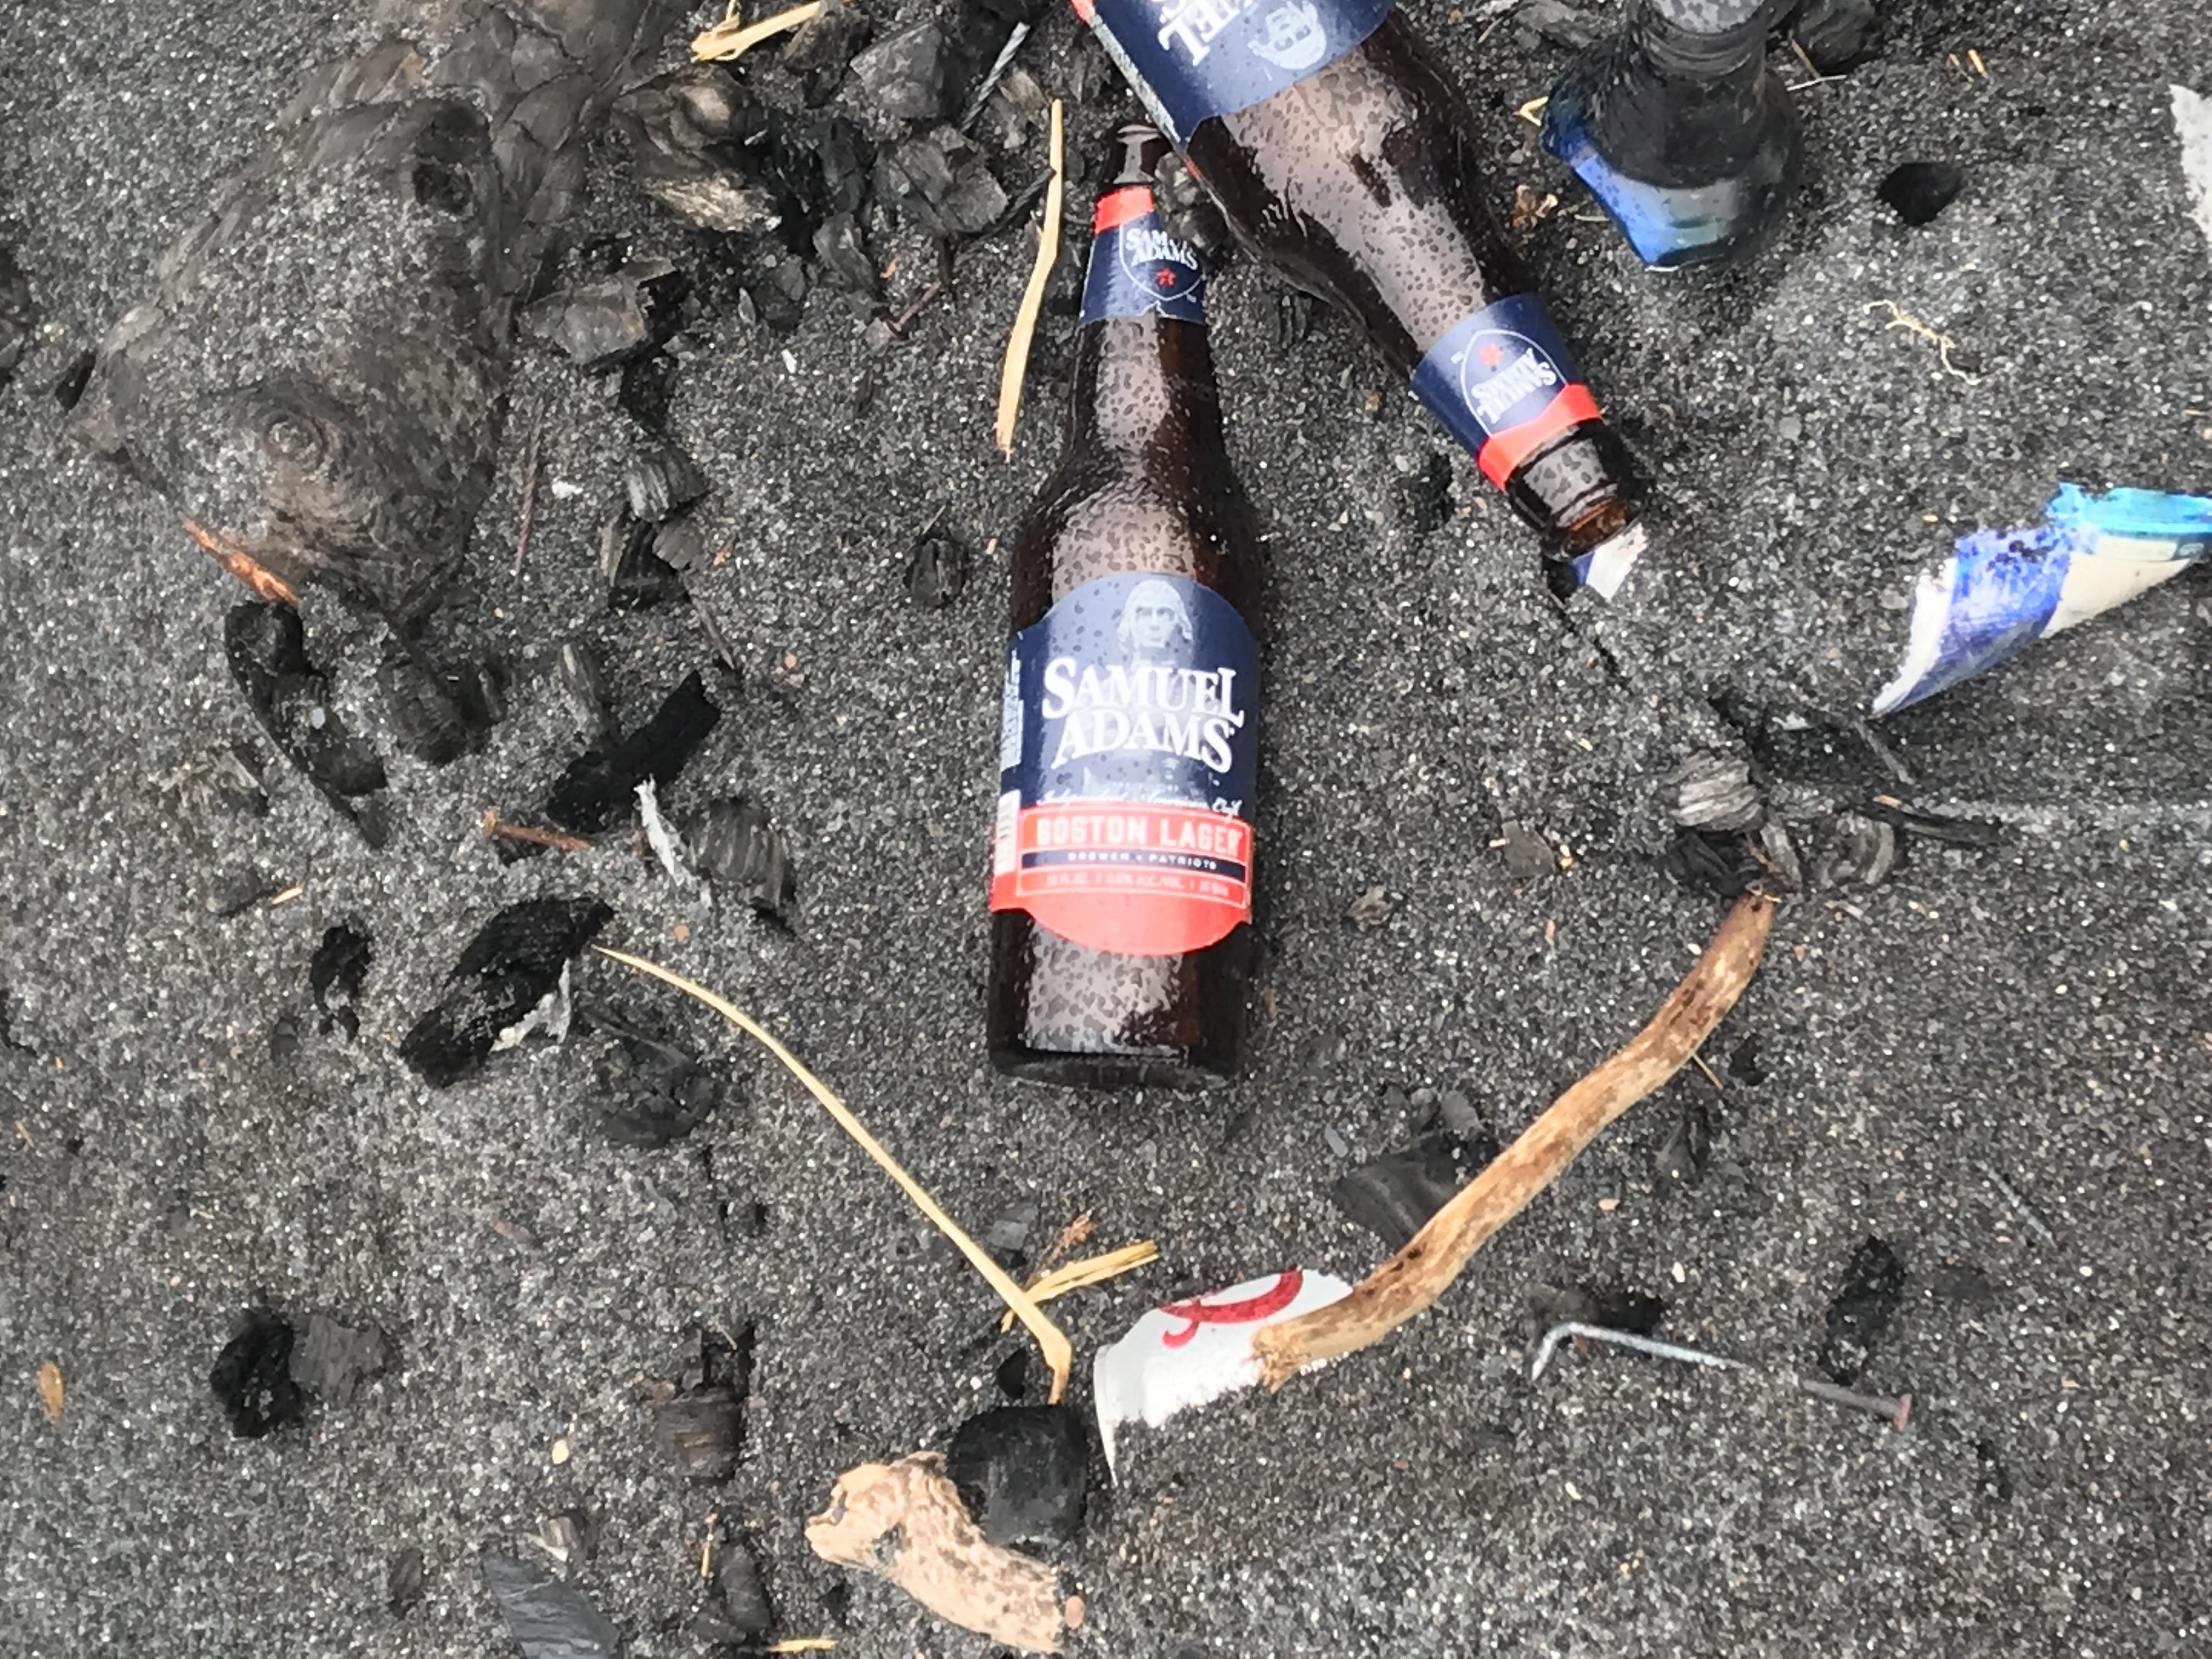
Object: Glass bottle (Bottle)

Object: Glass bottle (Bottle)

Object: Glass bottle (Bottle)

Object: Drink can (Can)

Object: Scrap metal (Scrap metal)

Object: Unlabeled litter (Unlabeled litter)